Early life and career of Abraham Lincoln

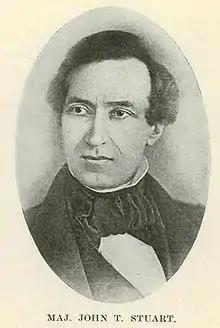
John T. Stuart as a major during the Black Hawk War

The Lincoln-Hanks-Hall families departed Indiana in early March 1830. It is generally agreed they crossed the Wabash River at Vincennes, Indiana, into Illinois, and the family settled on a site selected in Macon County, Illinois, west of Decatur. Lincoln, who was twenty-one years old at the time, helped his father build a log cabin and fences, clear of land and put in a crop of corn. That autumn the entire family fell ill with a fever, but all survived. The early winter of 1831 was especially brutal, with many locals calling it the worst they had ever experienced. (In Illinois it was known as the "Winter of Deep Snow".) In the spring, as the Lincoln family prepared to move to a homestead in Coles County, Illinois, Lincoln was ready to strike out on his own. Thomas and Sally moved to Coles County, and remained in Illinois for the rest of their lives.